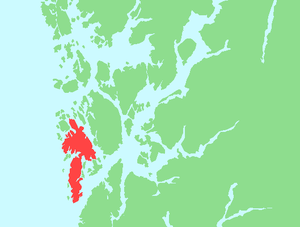
Bømlo est une île norvégienne du comté de Hordaland appartenant administrativement à Bømlo.